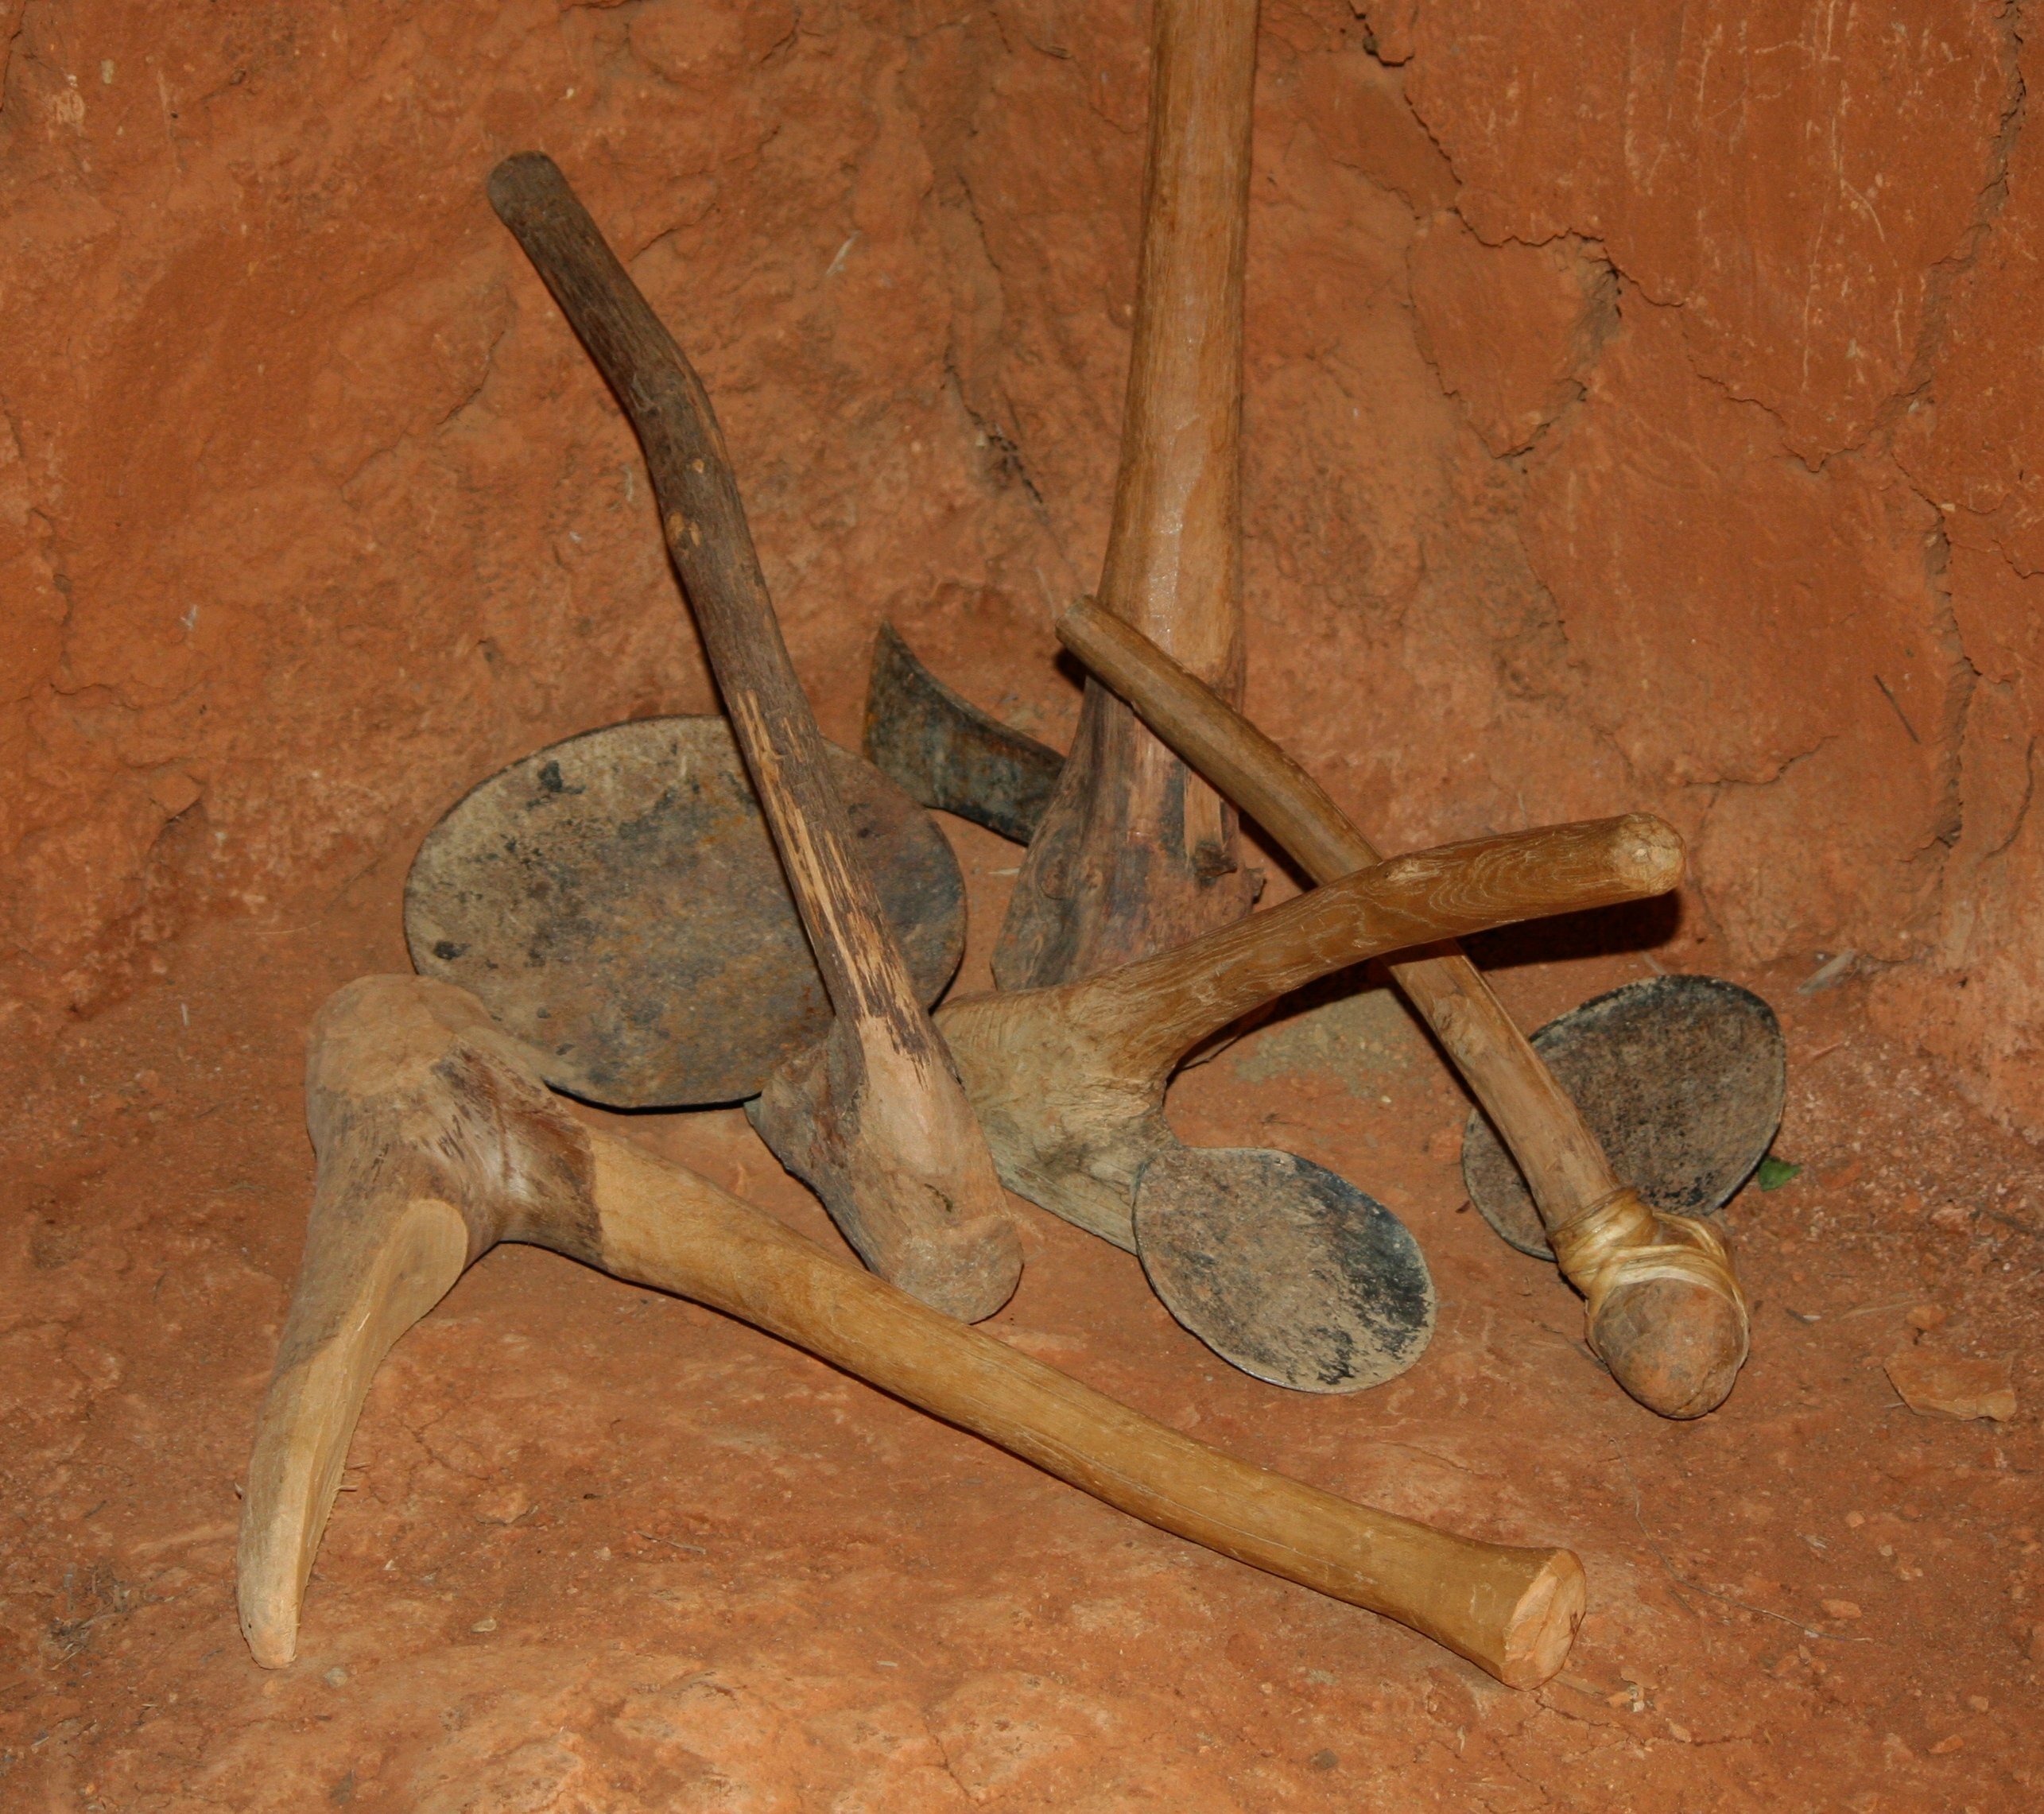
work, working, wood, vintage, antique, retro, old, workshop, horn, construction, repair, equipment, ancient, industrial, industry, craft, skill, material, antler, sculpture, worker, art, history, classic, carving, manual, african, laborer, obsolete, occupation, old fashioned, apprentice, vocation, 17th century, west africa, old tools, ancient history